Capetian House of Anjou

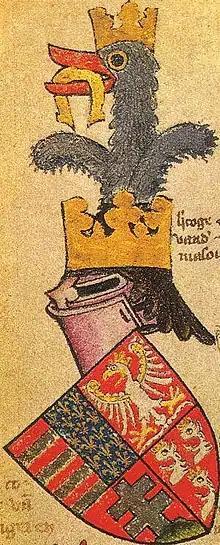
Louis I of Hungary and Poland's arms from the Gelre Armorial.

The Kingdom of Albania, or "Regnum Albaniae", was established by Charles of Anjou in the Albanian territory he acquired from the Despotate of Epirus in the year 1271. He took the title of "King of Albania" in February 1272. The kingdom briefly extended from the region of Dyrrhachium (present-day Durrës in Albania) south along the coast to Butrint. A major attempt to advance further in direction of Constantinople, failed at the Siege of Berat (1280–1281). A Byzantine counteroffensive soon ensued, which drove the Angevins out of the interior by 1282. The Sicilian Vespers further weakened the position of Charles, and the kingdom was soon reduced by the albanians to a small area centered around Durrës. The Angevins held Durrës until 1368, when Karl Thopia who was the great great grandson of Charles I of Naples captured the city and rules as "Prince of Albania".